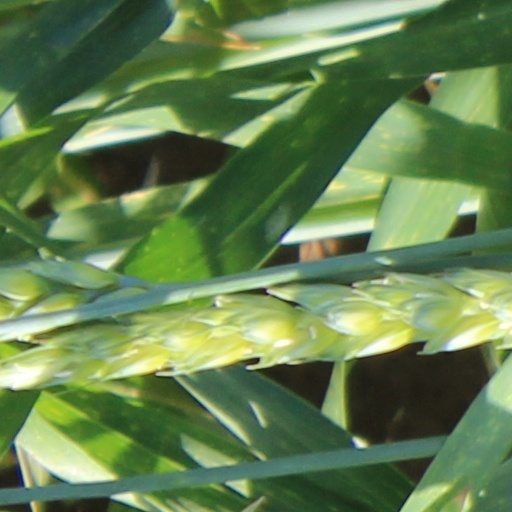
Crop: wheat